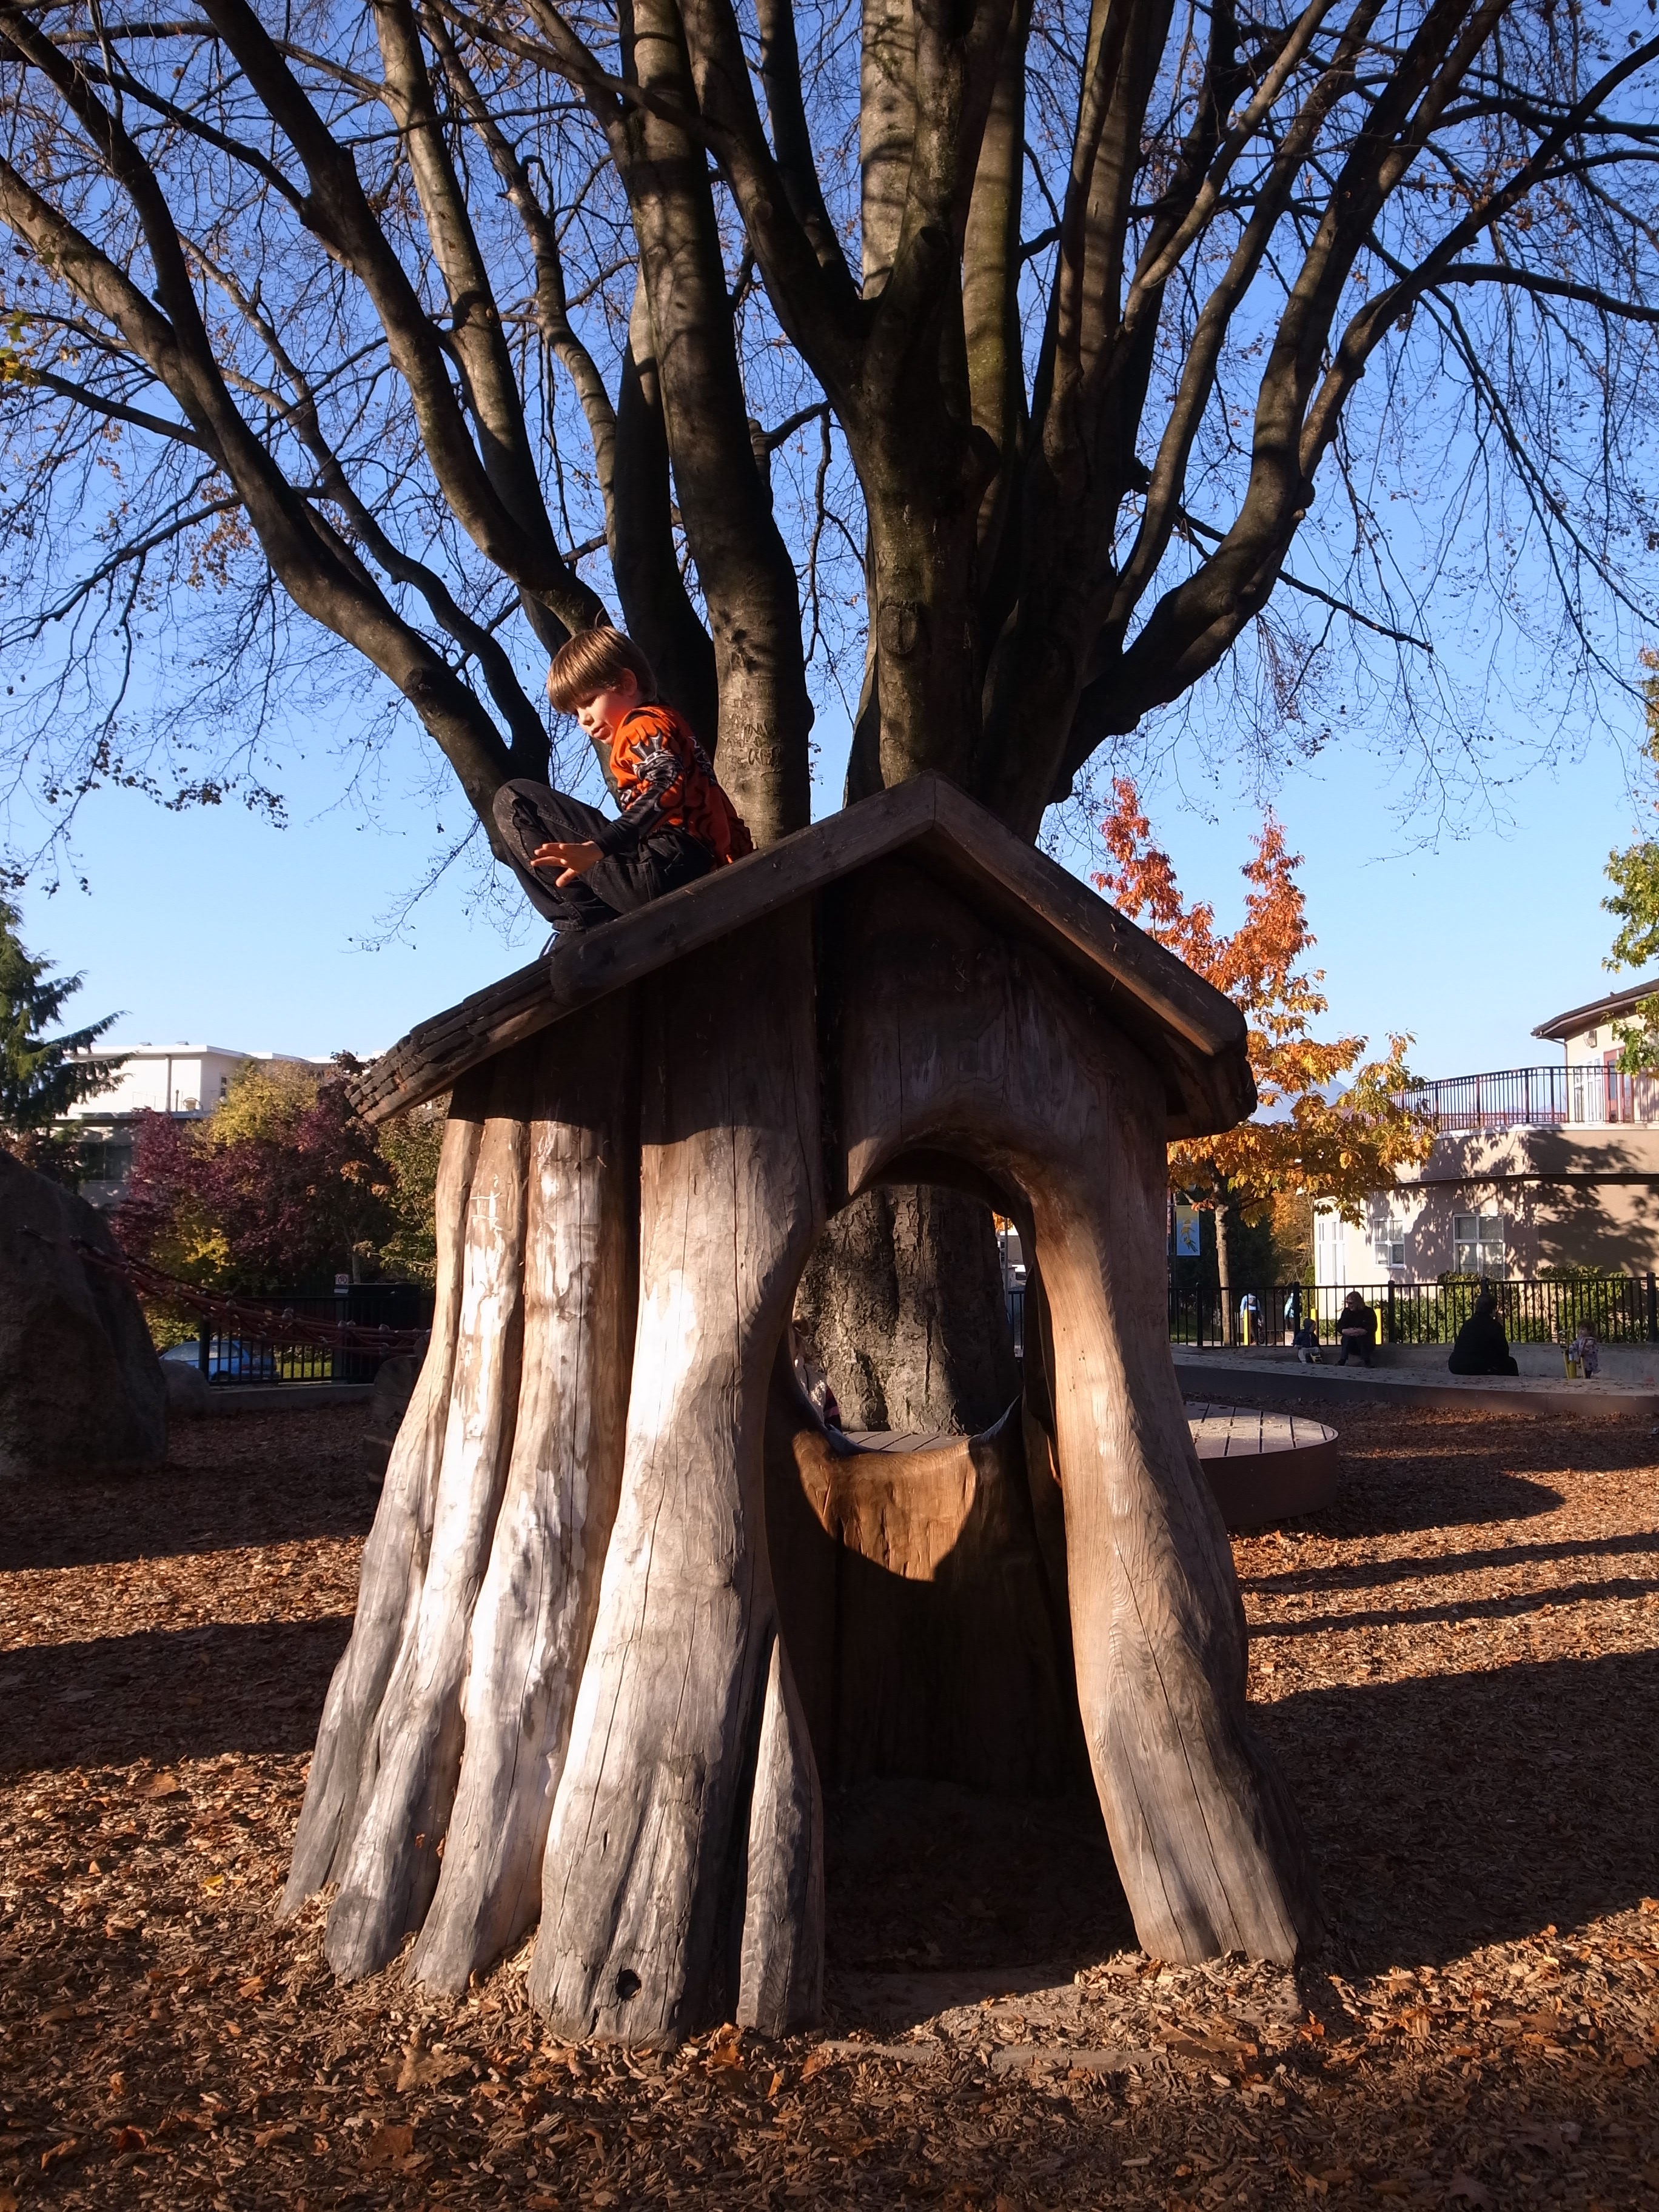
tree, plant, wood, play, autumn, park, sculpture, art, temple, shrine, log cabin, woody plant